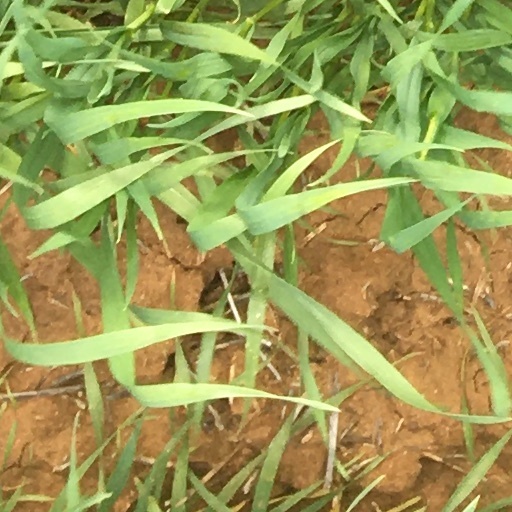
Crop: wheat